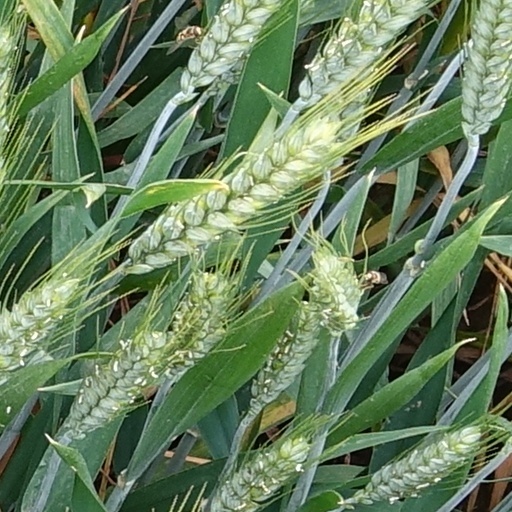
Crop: wheat